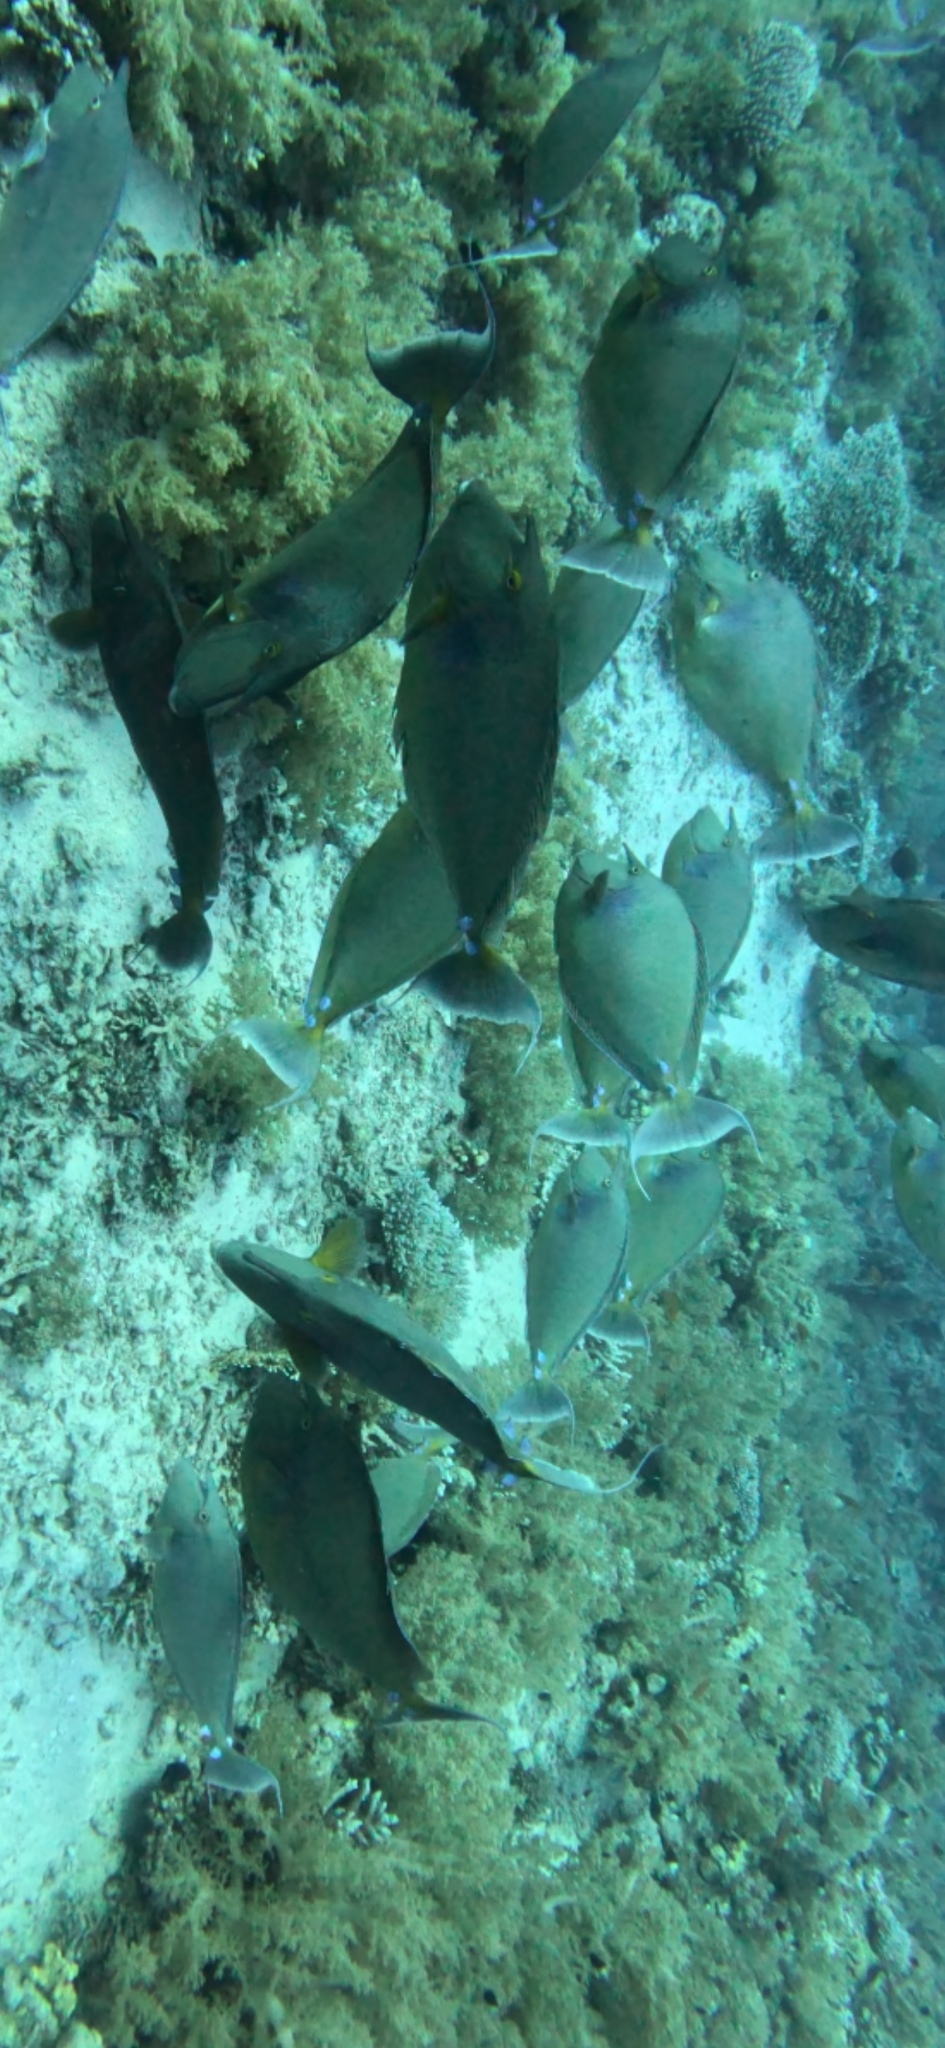
Naso unicornis (Bluespine Unicornfish)